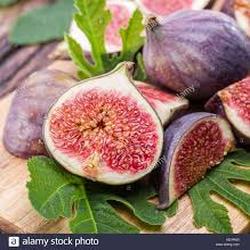
Label: Fig